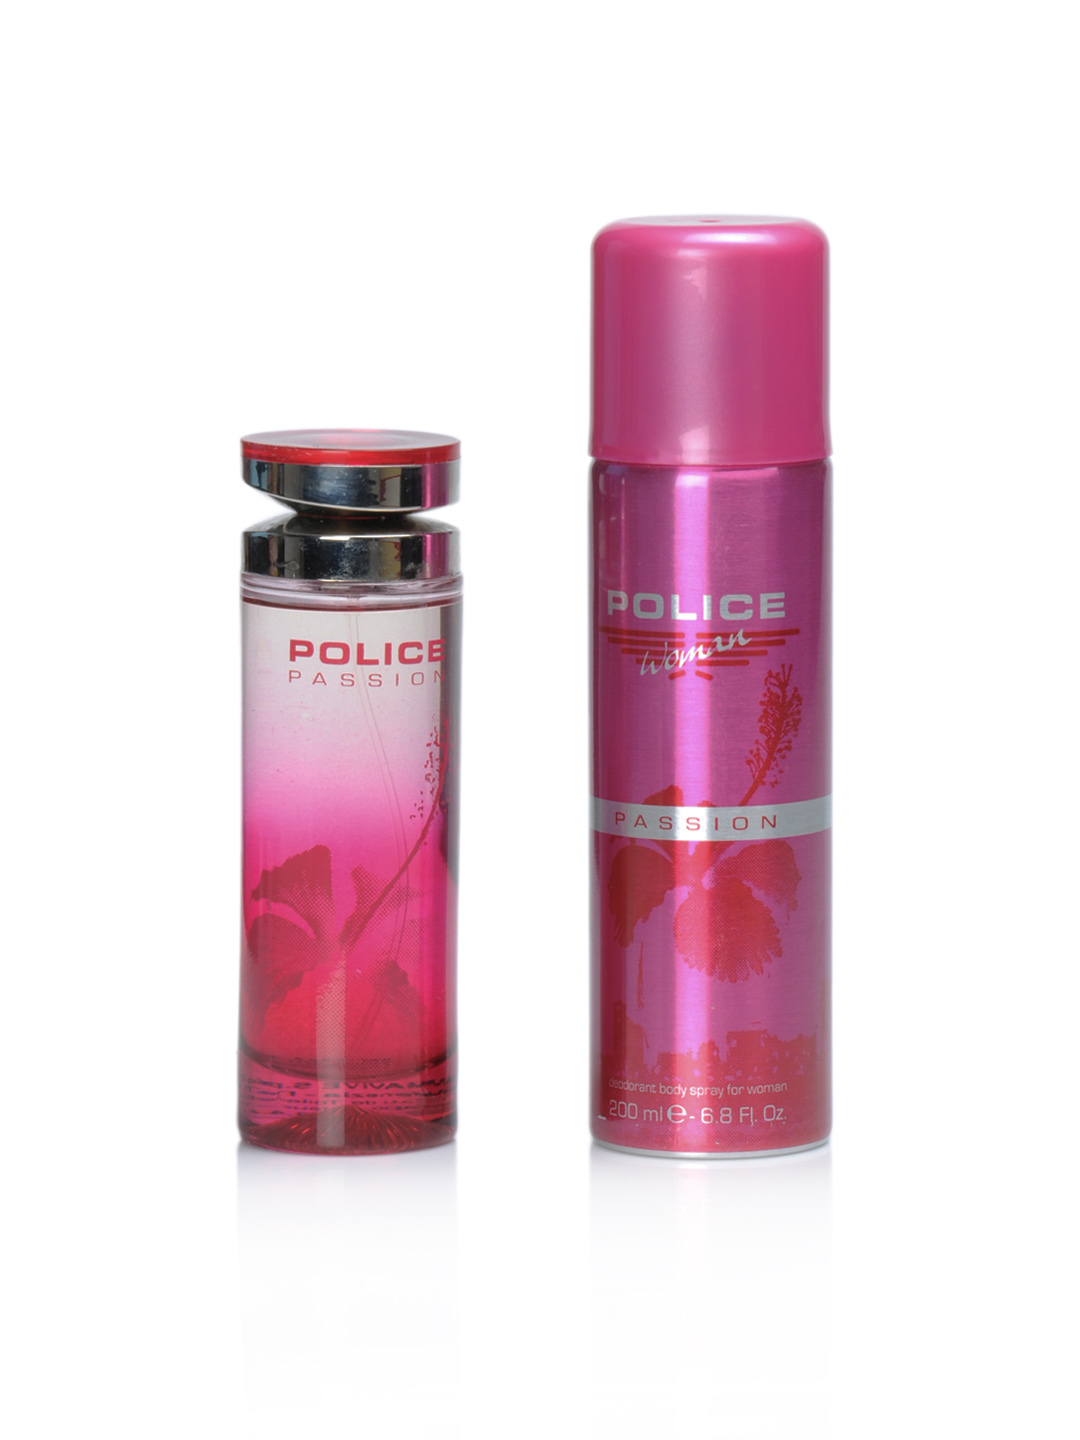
Police Women Be Younique Fragrance Set
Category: Personal Care / Fragrance / Fragrance Gift Set
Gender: Women
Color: Pink
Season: Spring 2017
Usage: Casual